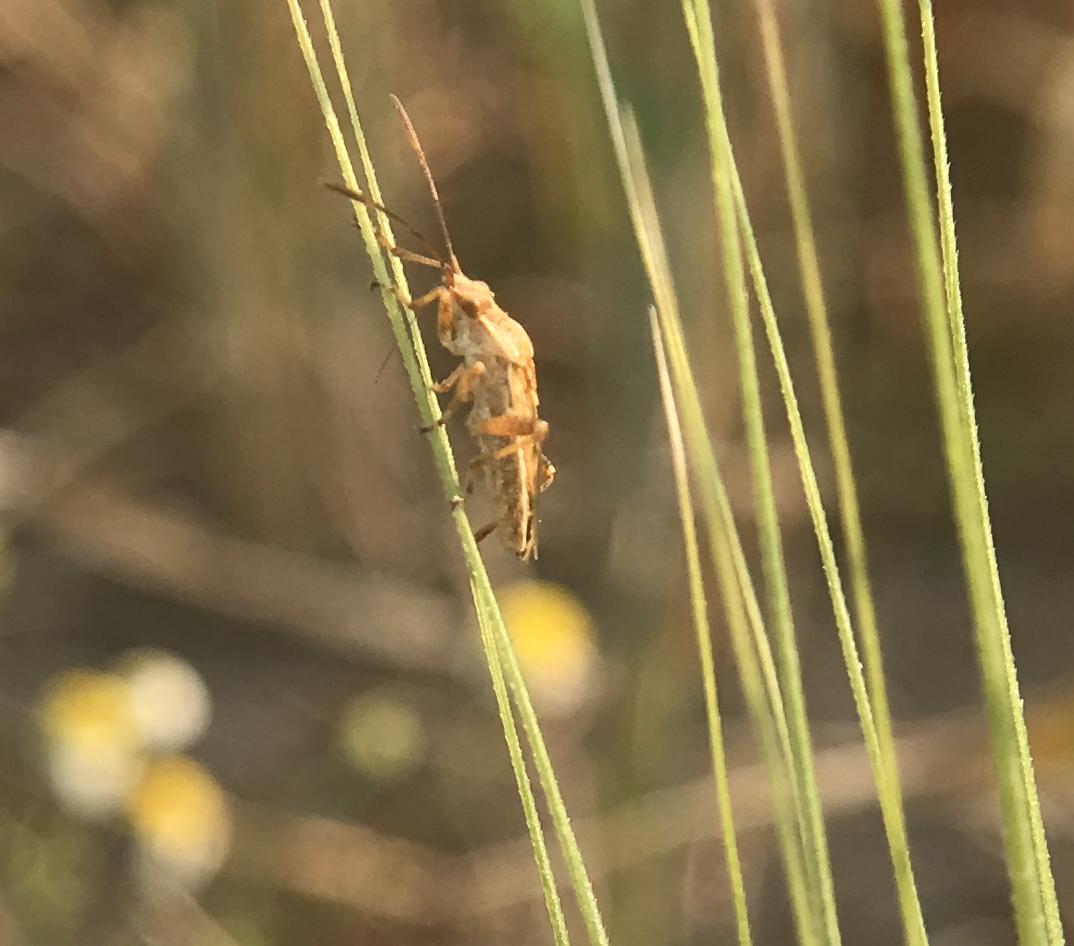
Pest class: lygus_bug